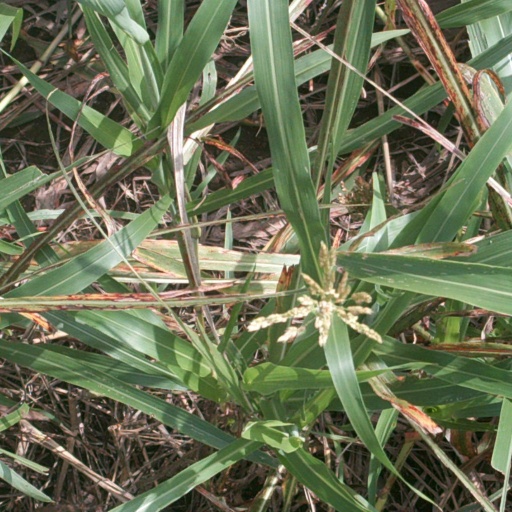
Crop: sorghum